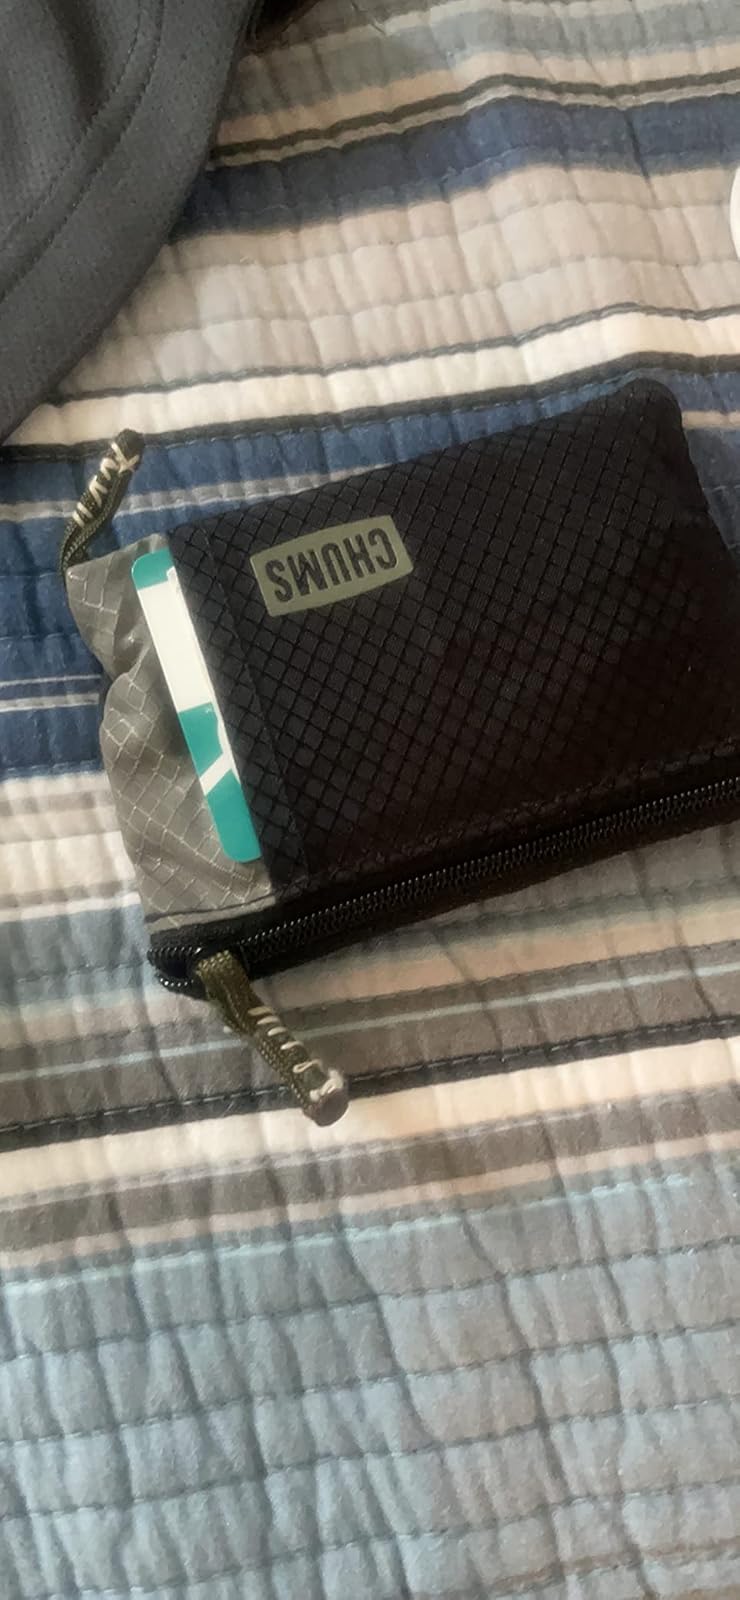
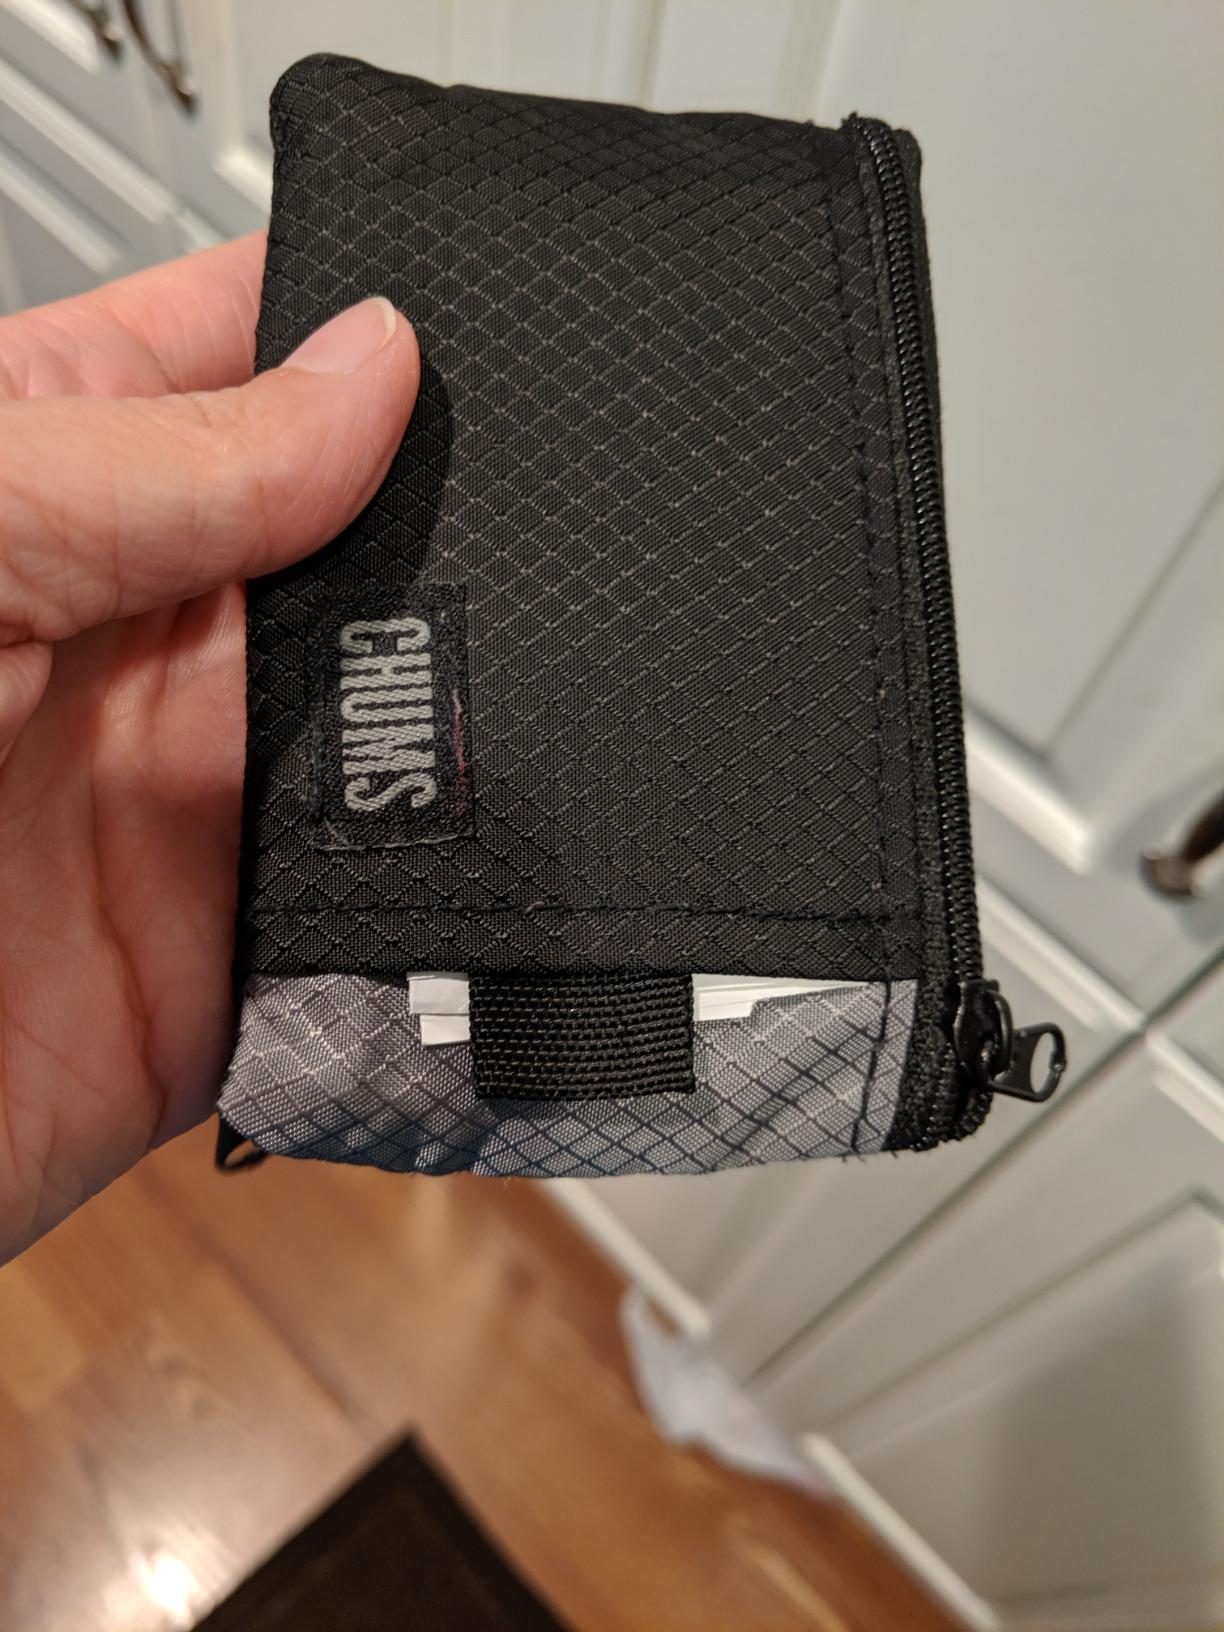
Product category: accessories_wallet
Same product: yes